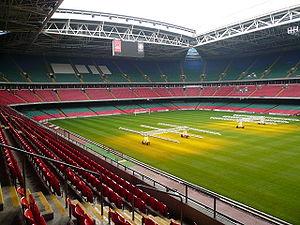
La quatorzième édition de la Coupe du monde de rugby à XIII se déroule du 26 octobre 2013 au 30 novembre 2013 et se partage entre l'Angleterre, la France, l'Irlande et le Pays de Galles. Son annonce est faite par la fédération internationale en juillet 2009. Prévue initialement en 2012, il est finalement décidé de décaler la compétition d'une année en raison de l'organisation des Jeux olympiques de 2012 à Londres. Il est aussi décidé que les éditions suivantes se dérouleront sur un cycle quadriennal.
Le Millennium Stadium, aussi connu sous le nom de Principality Stadium pour des raisons de parrainage, est un stade multifonction d'une capacité de 73 931 places situé à Cardiff au Pays de Galles. C'est le stade national du pays de Galles ; à ce titre il héberge notamment les rencontres des équipes galloises de rugby à XV et de football. Il accueille également d'autres événements tels que l'étape spéciale du Rallye de Grande-Bretagne, la course motocycliste du Rallye de Grande-Bretagne, de la boxe et un grand nombre de concerts comme Tina Turner, Madonna, The Rolling Stones, U2, Stereophonics, Paul McCartney et le Tsunami Relief concert.